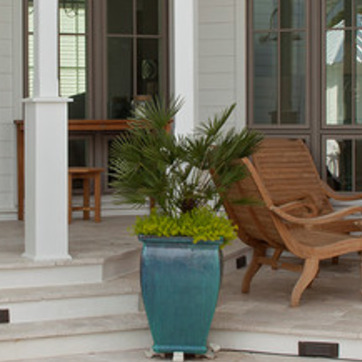
Material: foliage